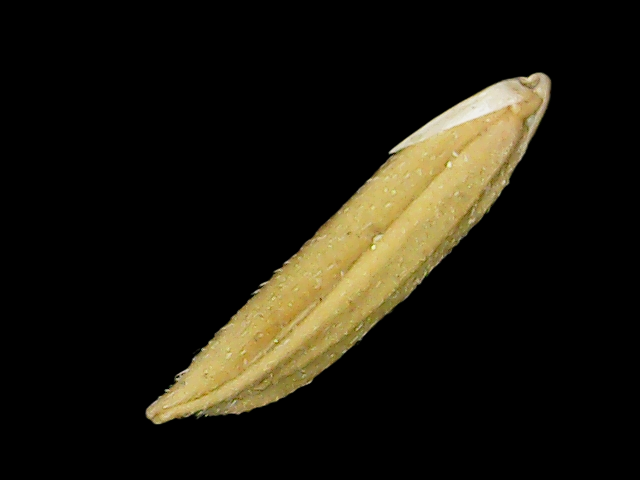
Rice variety: Binadhan20